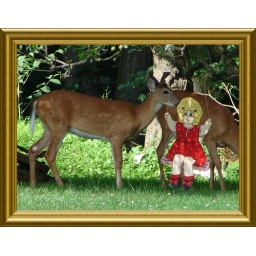
These white tails are visiting my neighbors apple tree and the blonde in the red dress.